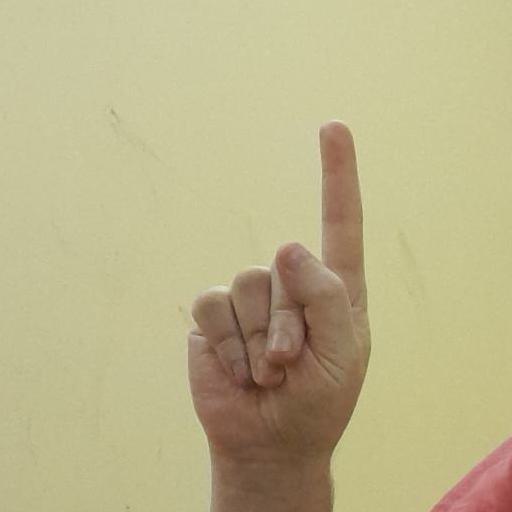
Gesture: one